2022 Premier League Darts

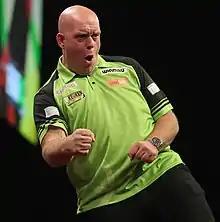
Michael van Gerwen

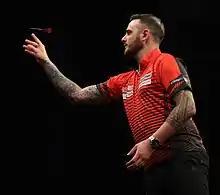
Joe Cullen

The top four players of the league stage contest in the play-offs to decide the champion of the Premier League.